Coffee cup

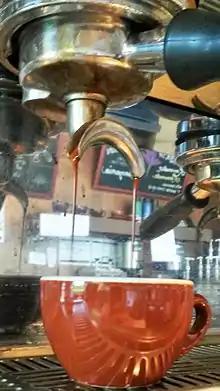
Espresso shot being poured into a "breakfast cup"

A coffee cup is a cup for serving coffee and coffee-based drinks. There are three major types: conventional cups used with saucers, mugs used without saucers, and disposable cups. Cups and mugs generally have a handle. Disposable paper cups used for take-out sometimes have fold-out handles, but are more often used with an insulating coffee cup sleeve.